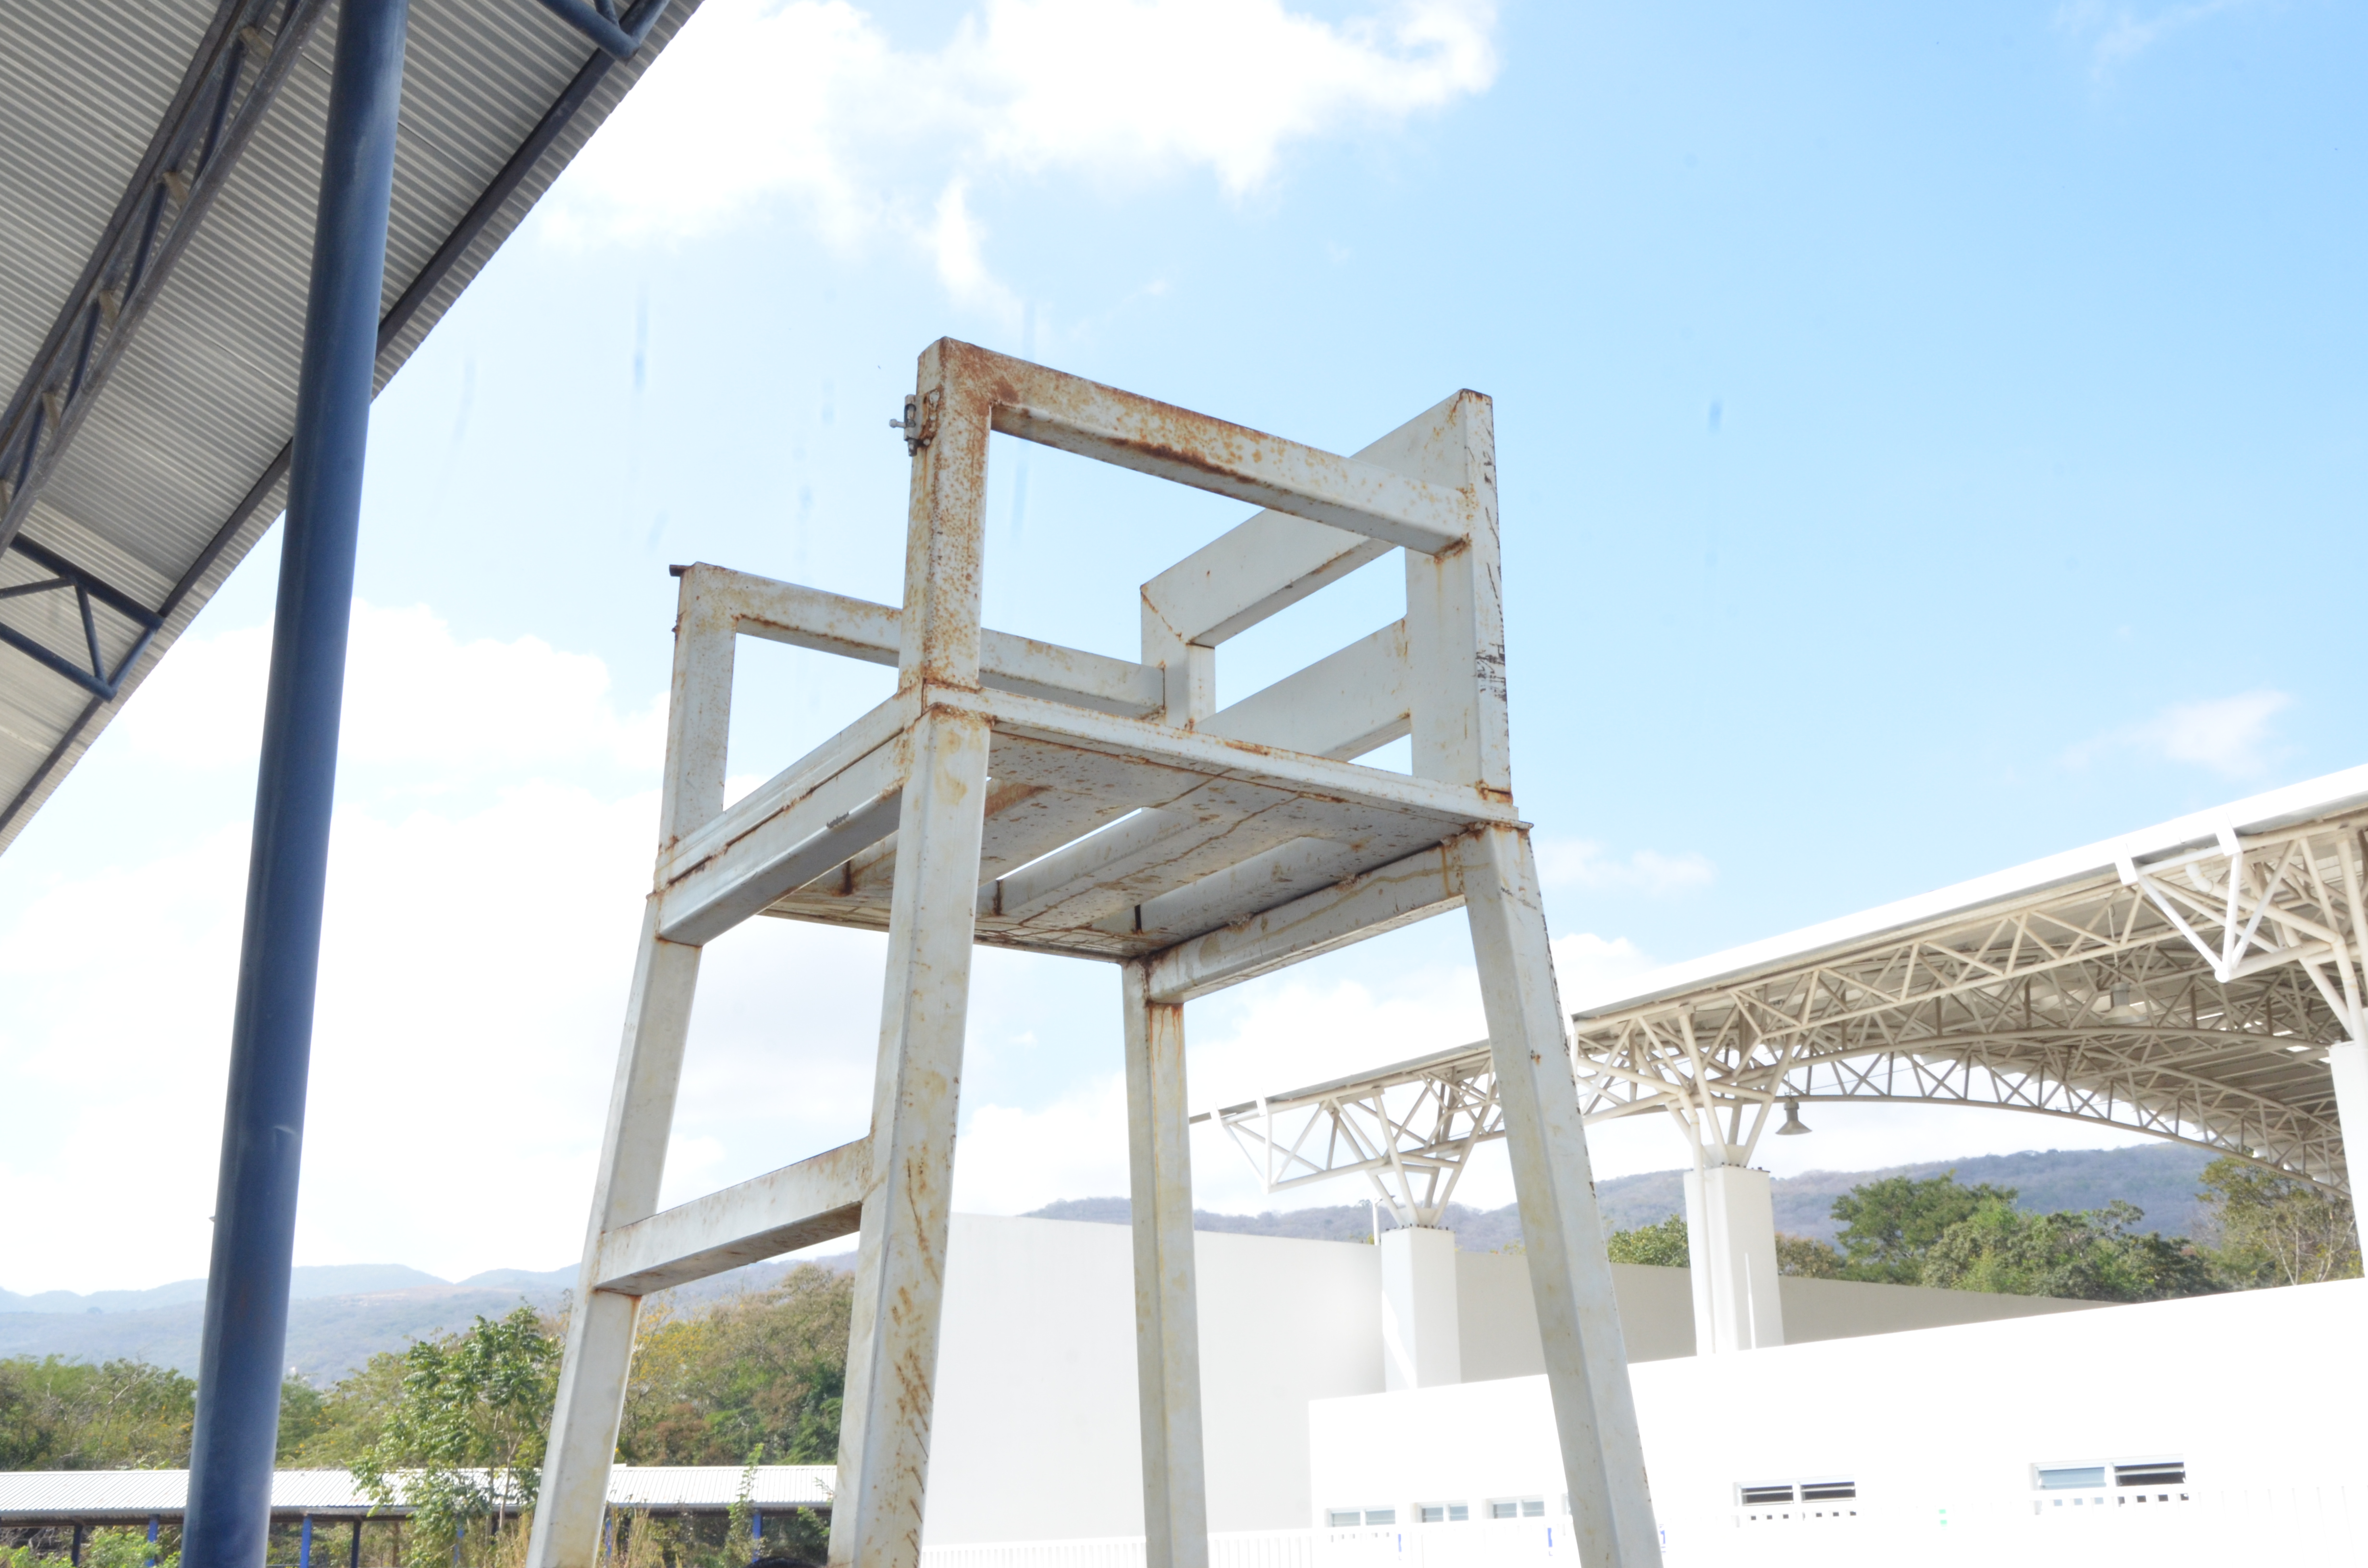
volleyball, sport, antique, old, chair, sports, architecture, property, sky, tree, real estate, house, building, roof, beam, daylighting, construction, window, steel, column, facade, metal